John Hench

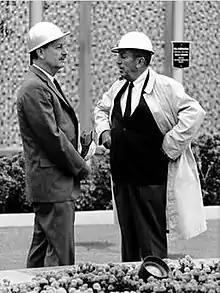
Hench (left) with Walt Disney

John Hench (June 29, 1908 – February 5, 2004) was an American artist, designer and director at The Walt Disney Company. For 65 years, he helped design and develop various Disney attractions and theme parks.